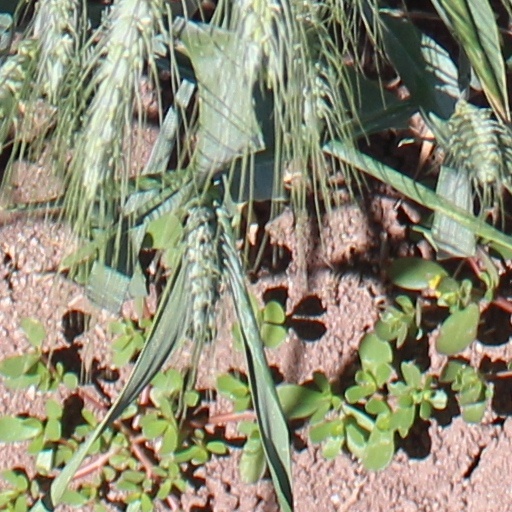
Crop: wheat